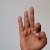
The image shows a hand gesture representing the letter 'F' in Indian Sign Language.